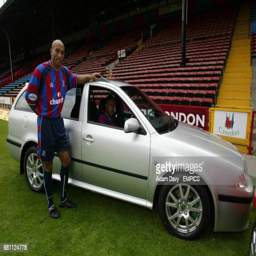
football players at the launch of automotive industry business as the car